Center for Arizona Policy

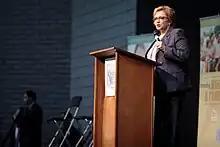
Cathi Herrod

The CAP was founded in 1995 by Len Munsil, who served as the Founding President and General Counsel until 2005. The current President is Cathi Herrod, who joined the organization as legal counsel in 1997.